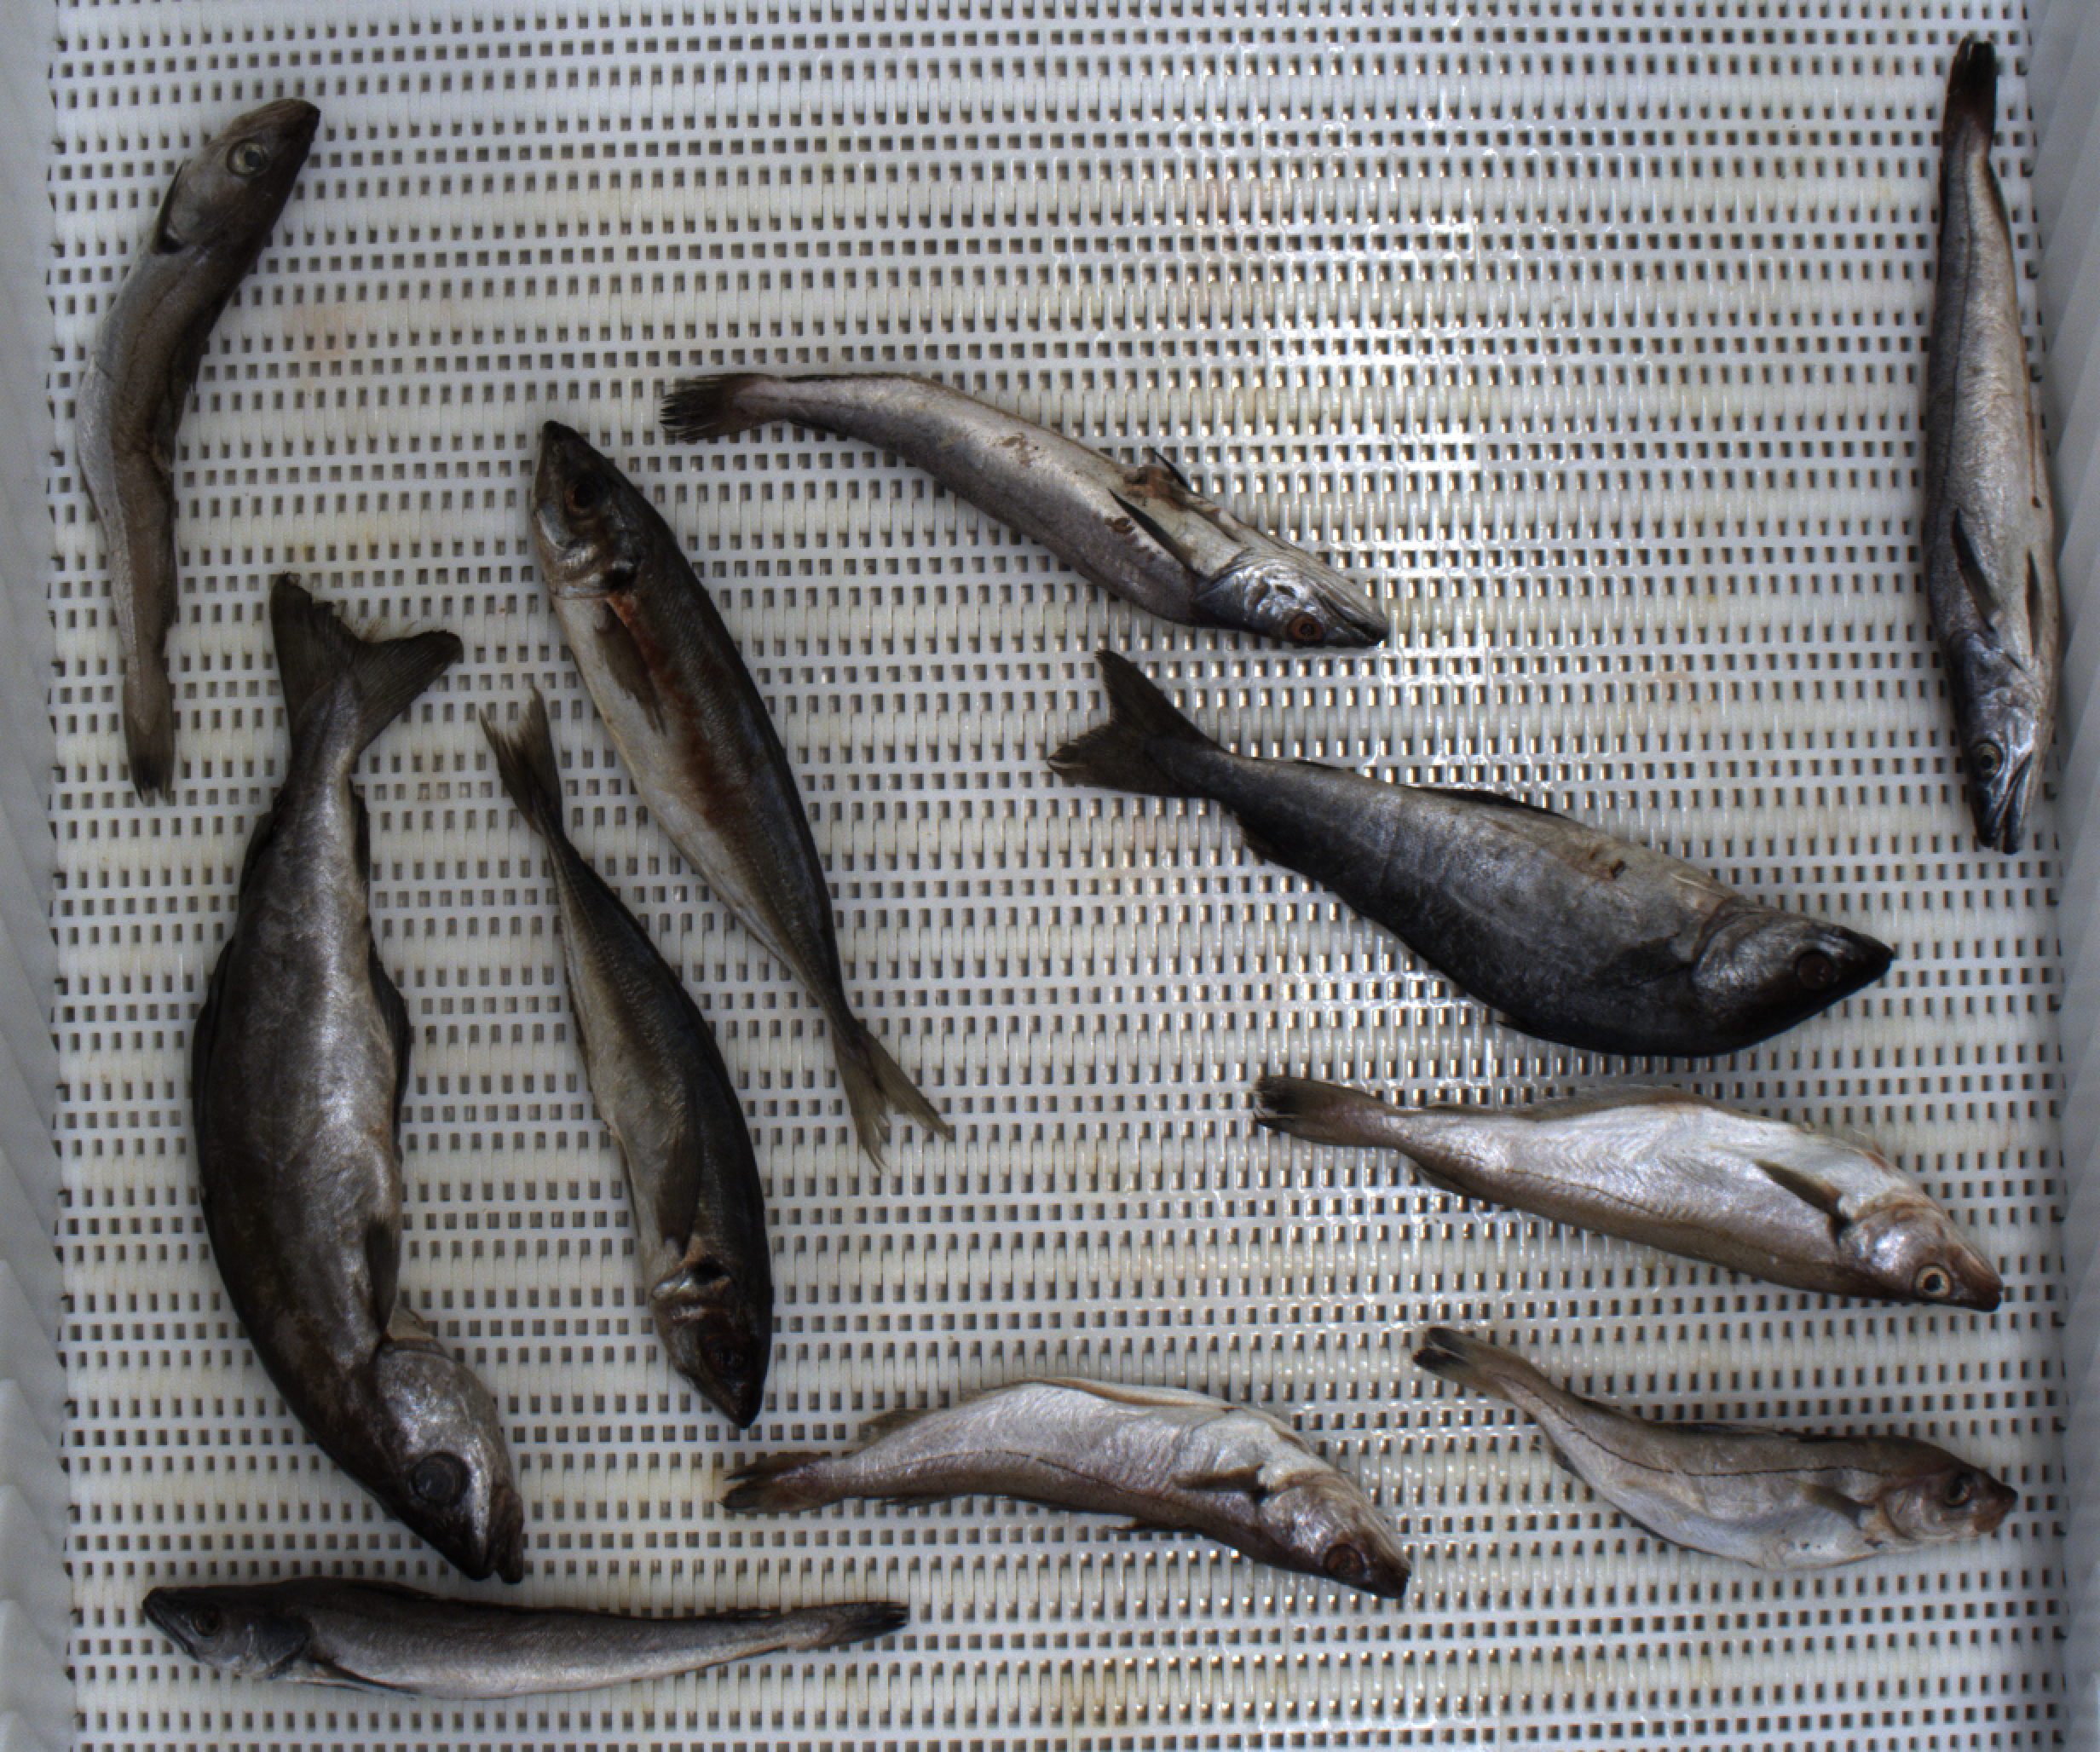
Total fish: 11
Cod: 0
Haddock: 1
Whiting: 3
Hake: 3
Horse mackerel: 2
Saithe: 1
Other: 1